Jean-Luc Dehaene

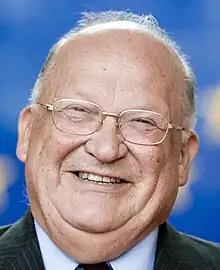
Dehaene in 2009

Jean Luc Joseph Marie "Jean-Luc" Dehaene (7 August 1940 – 15 May 2014) was a Belgian politician who served as the prime minister of Belgium from 1992 until 1999. During his political career, he was nicknamed "The Plumber", as well as "The Minesweeper", for his ability to negotiate political deadlocks.